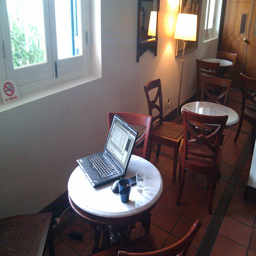
A laptop on a small table with three chairs around.
A lap top sits on a table along with two cups
A laptop sits on a table in a cafe.
A laptop and coffee are set up on a marble table.
Small tables and chairs in empty cafe with laptop set up on one.